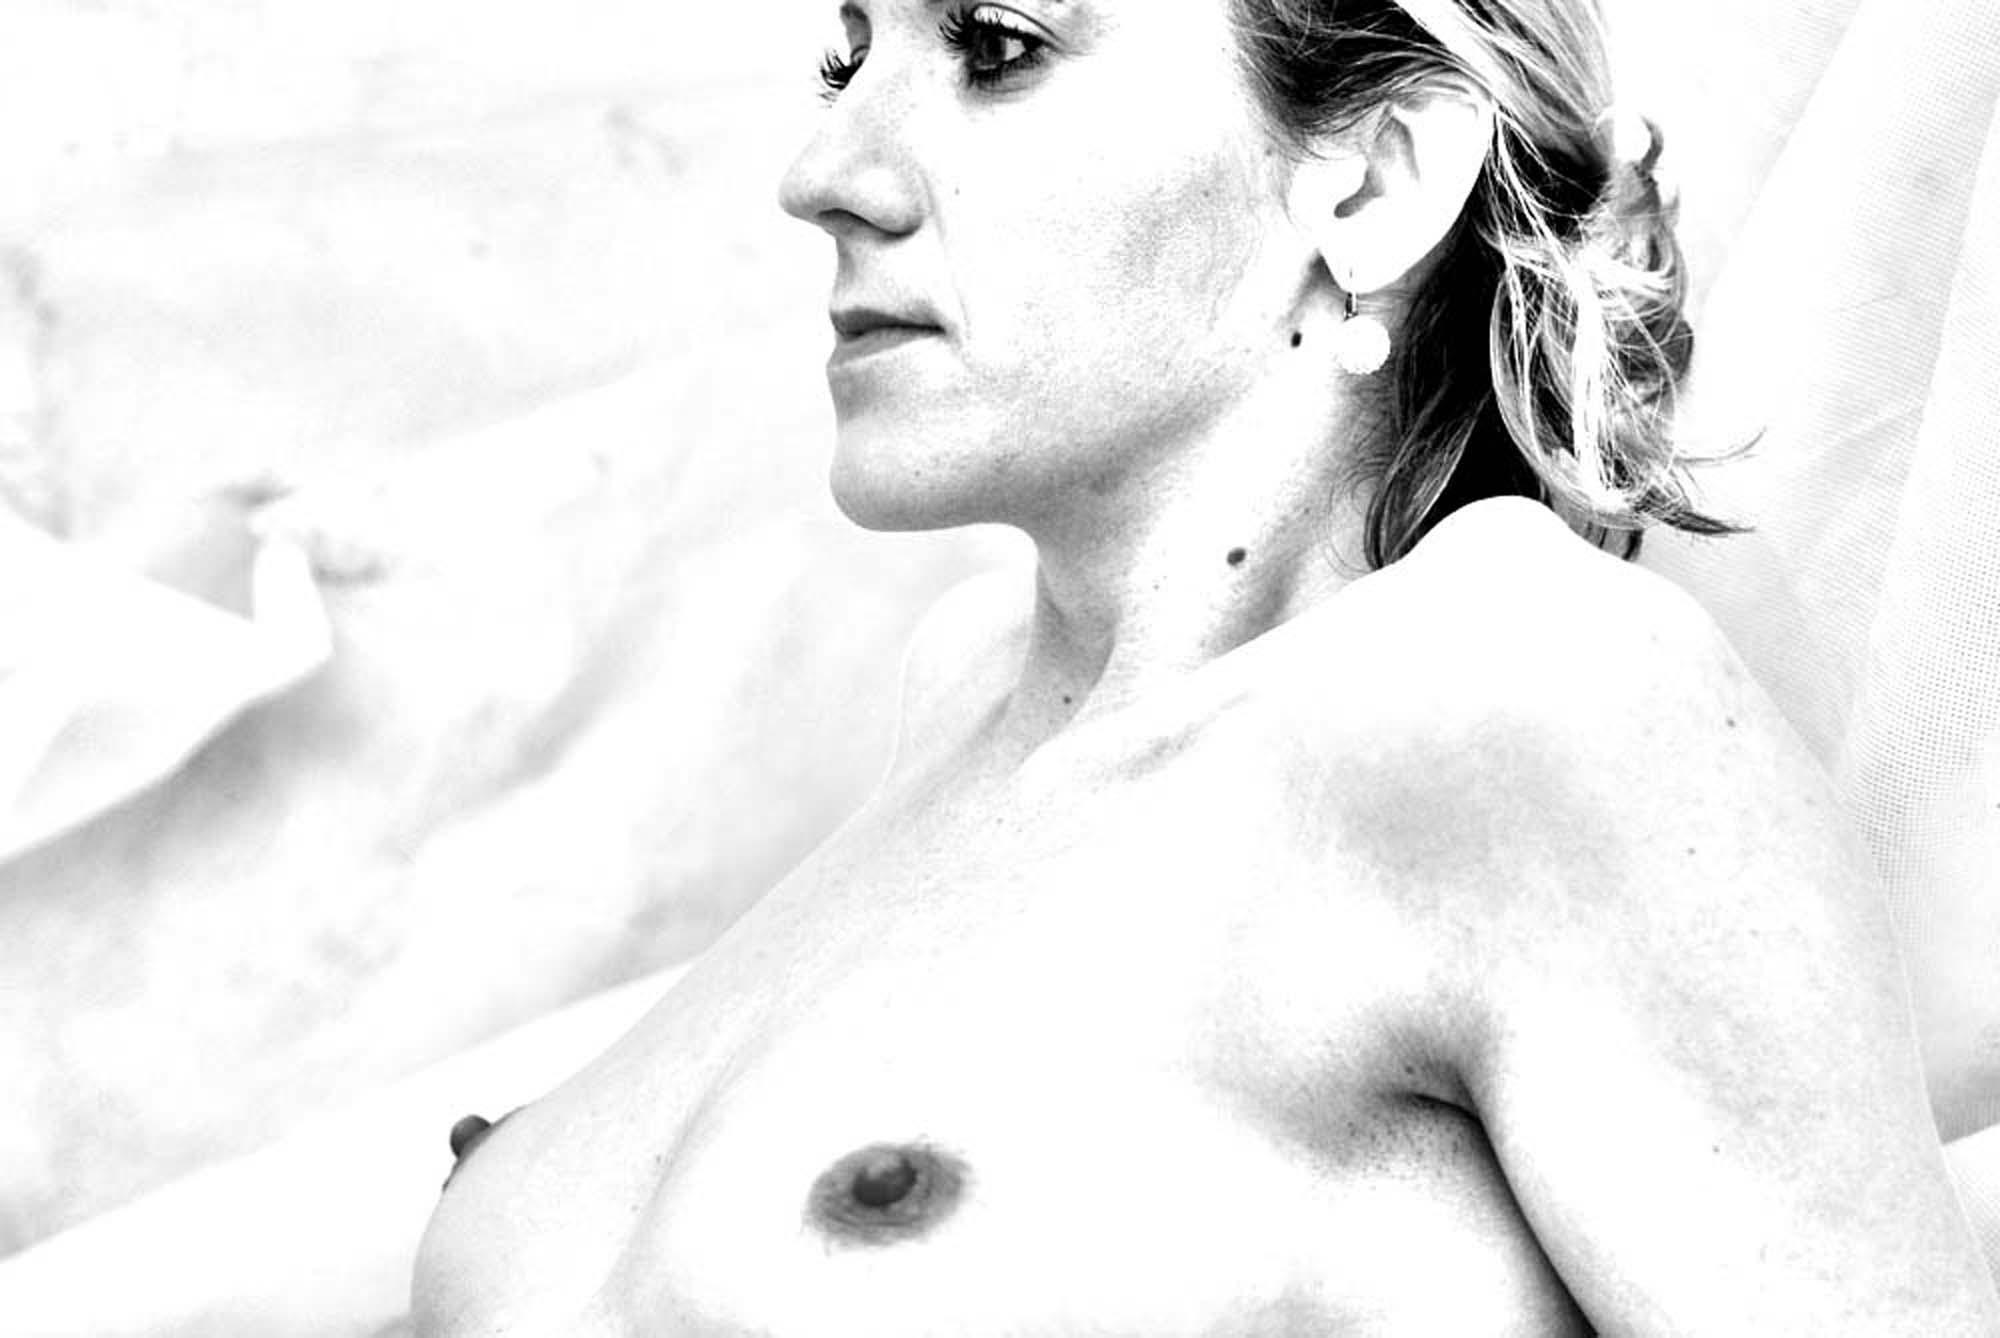
black and white, face, monochrome photography, nose, photography, beauty, monochrome, supermodel, art model, figure drawing, drawing, model, sense, sketch, photo shoot, interaction, chest, romance